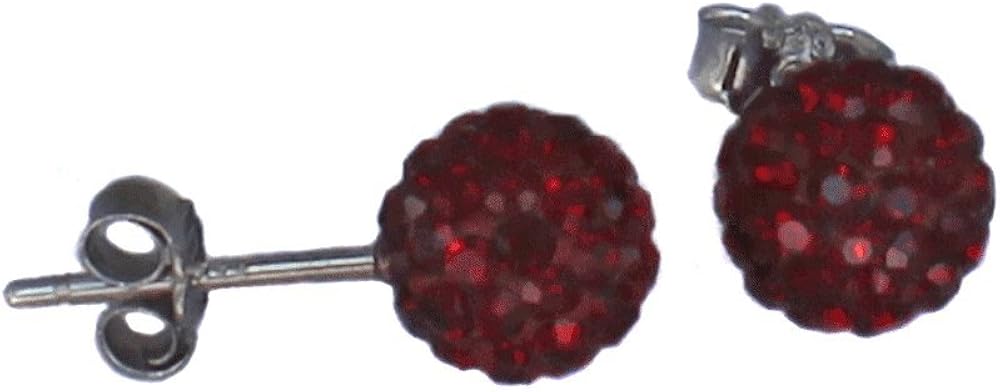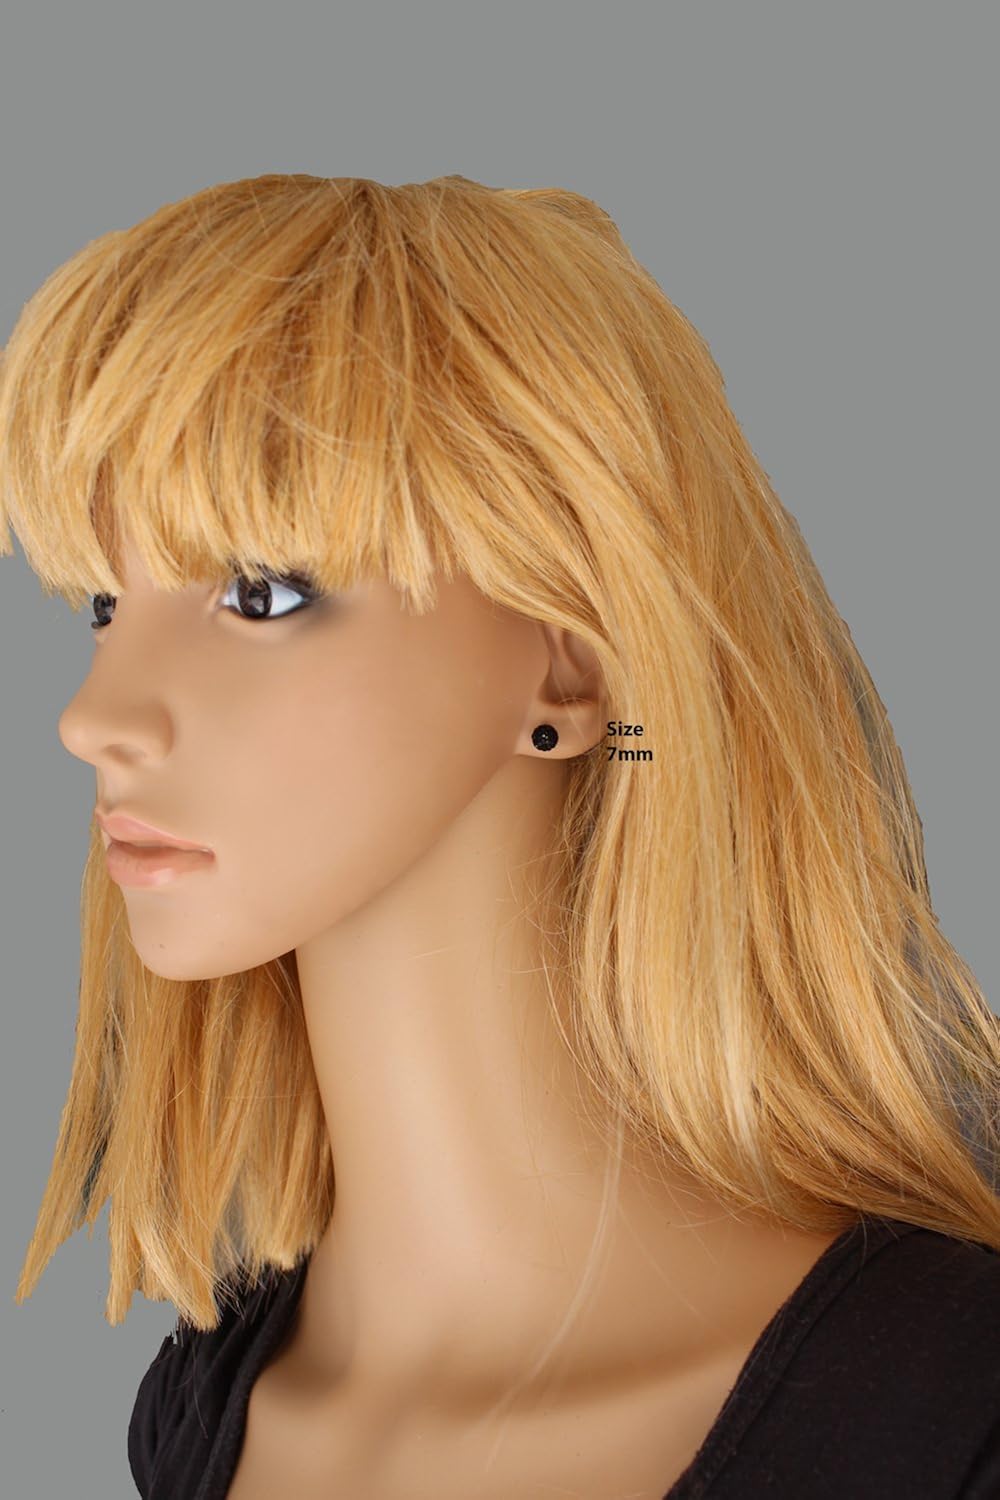
7mm Stud Ball Earrings with Beautiful Sparkly High Quality Crystal - Rhinestones
Category: AMAZON FASHION
7mm Crystal Rhinestone Ball - Stud Earrings with High Quality Metal Post and Earring Backs
Features: 7mm in size | very sparkly | shamballa style